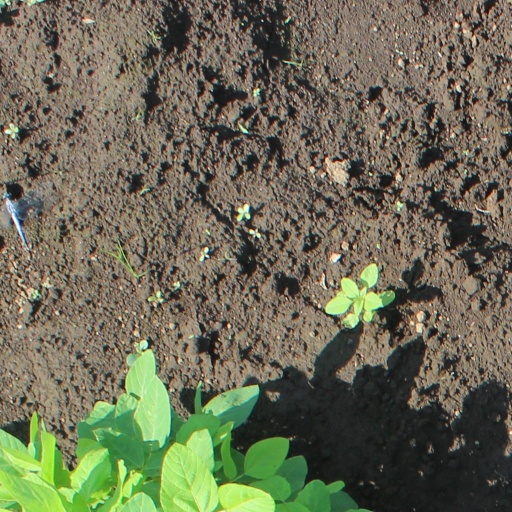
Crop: soybean